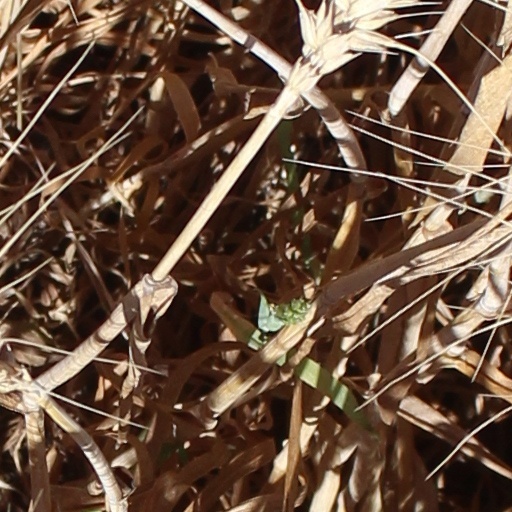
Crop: wheat